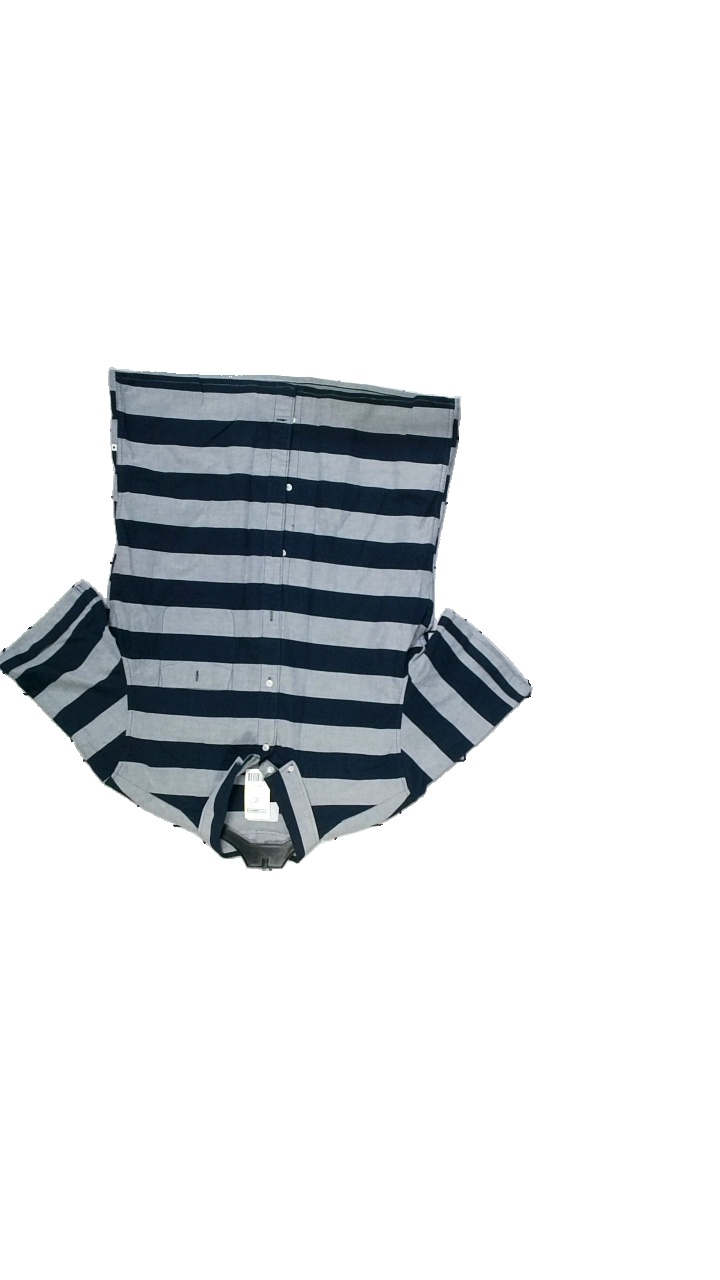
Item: Shirt (Men)
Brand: Nno7
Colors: Grey, Blue
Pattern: Striped
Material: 100% Cotton
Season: Summer
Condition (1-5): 5
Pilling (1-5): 4
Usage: Reuse
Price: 100-150